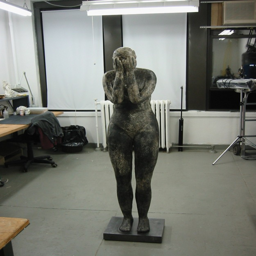
bronze sculpture of a woman